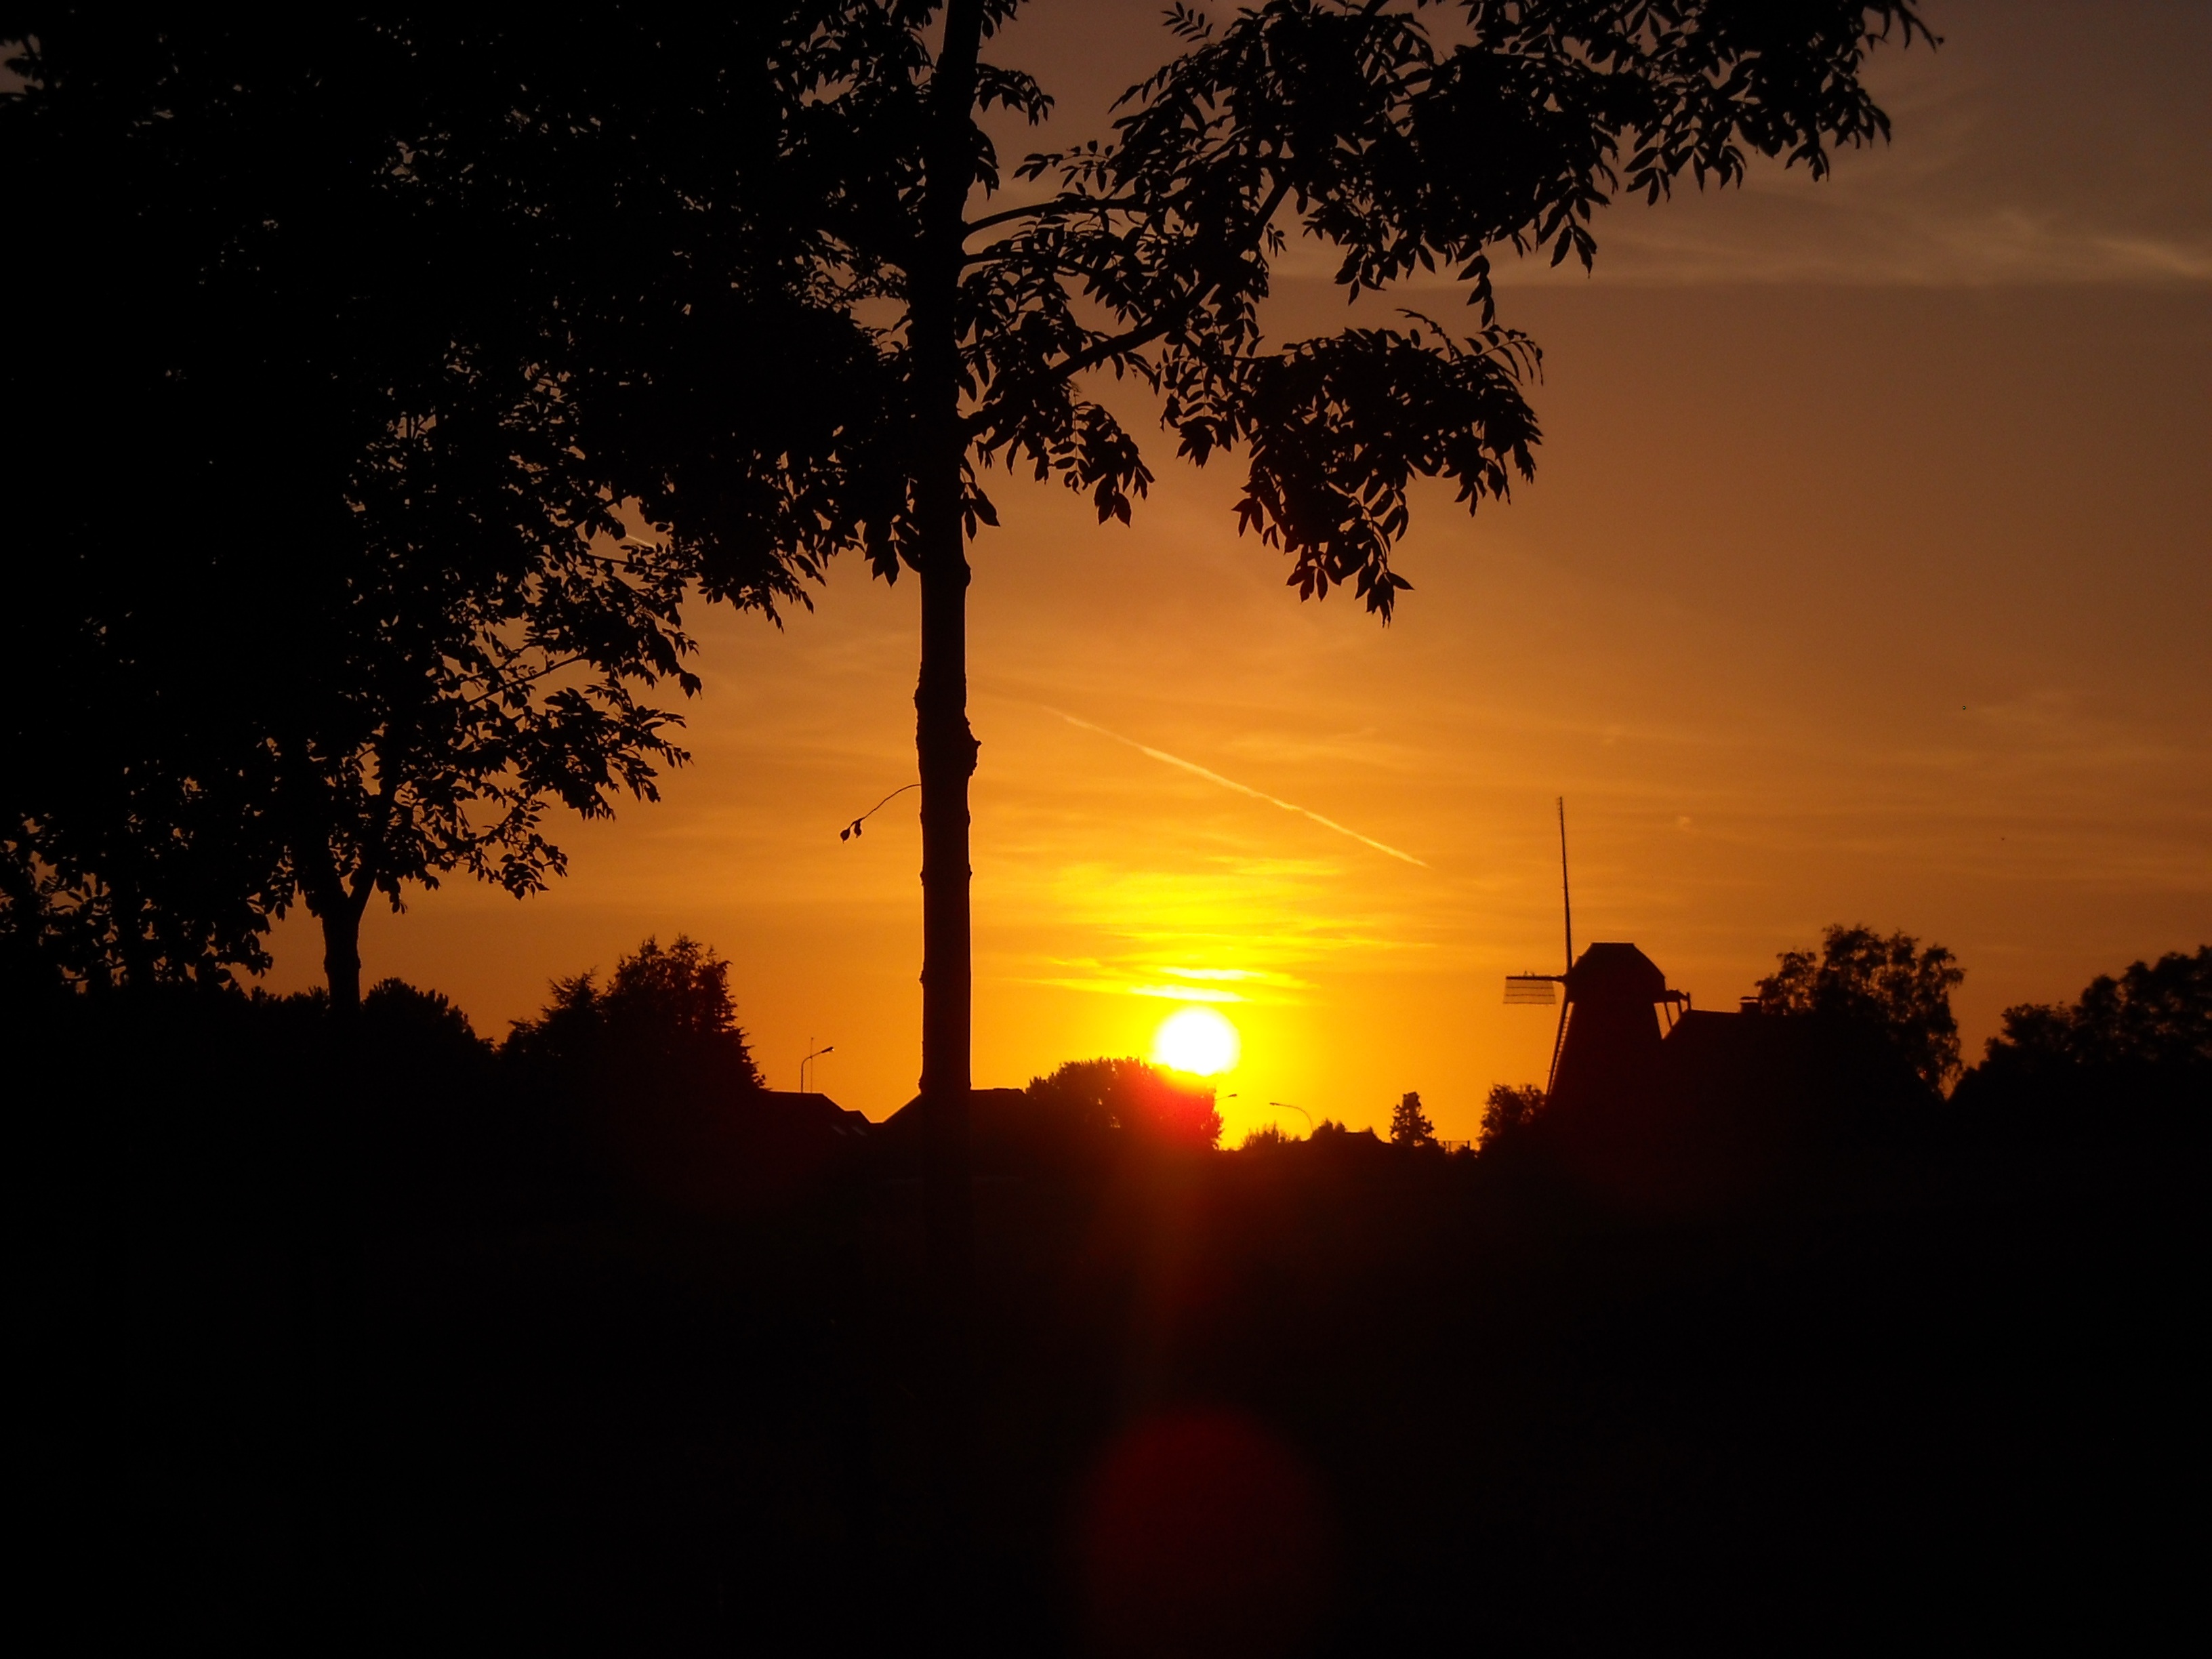
tree, nature, horizon, sky, sun, sunrise, sunset, field, sunlight, morning, dawn, atmosphere, dusk, evening, twilight, orange, colorful, trees, evening sun, afterglow, evening sky, setting sun, wind mill, evening red, atmospheric phenomenon, red sky at morning